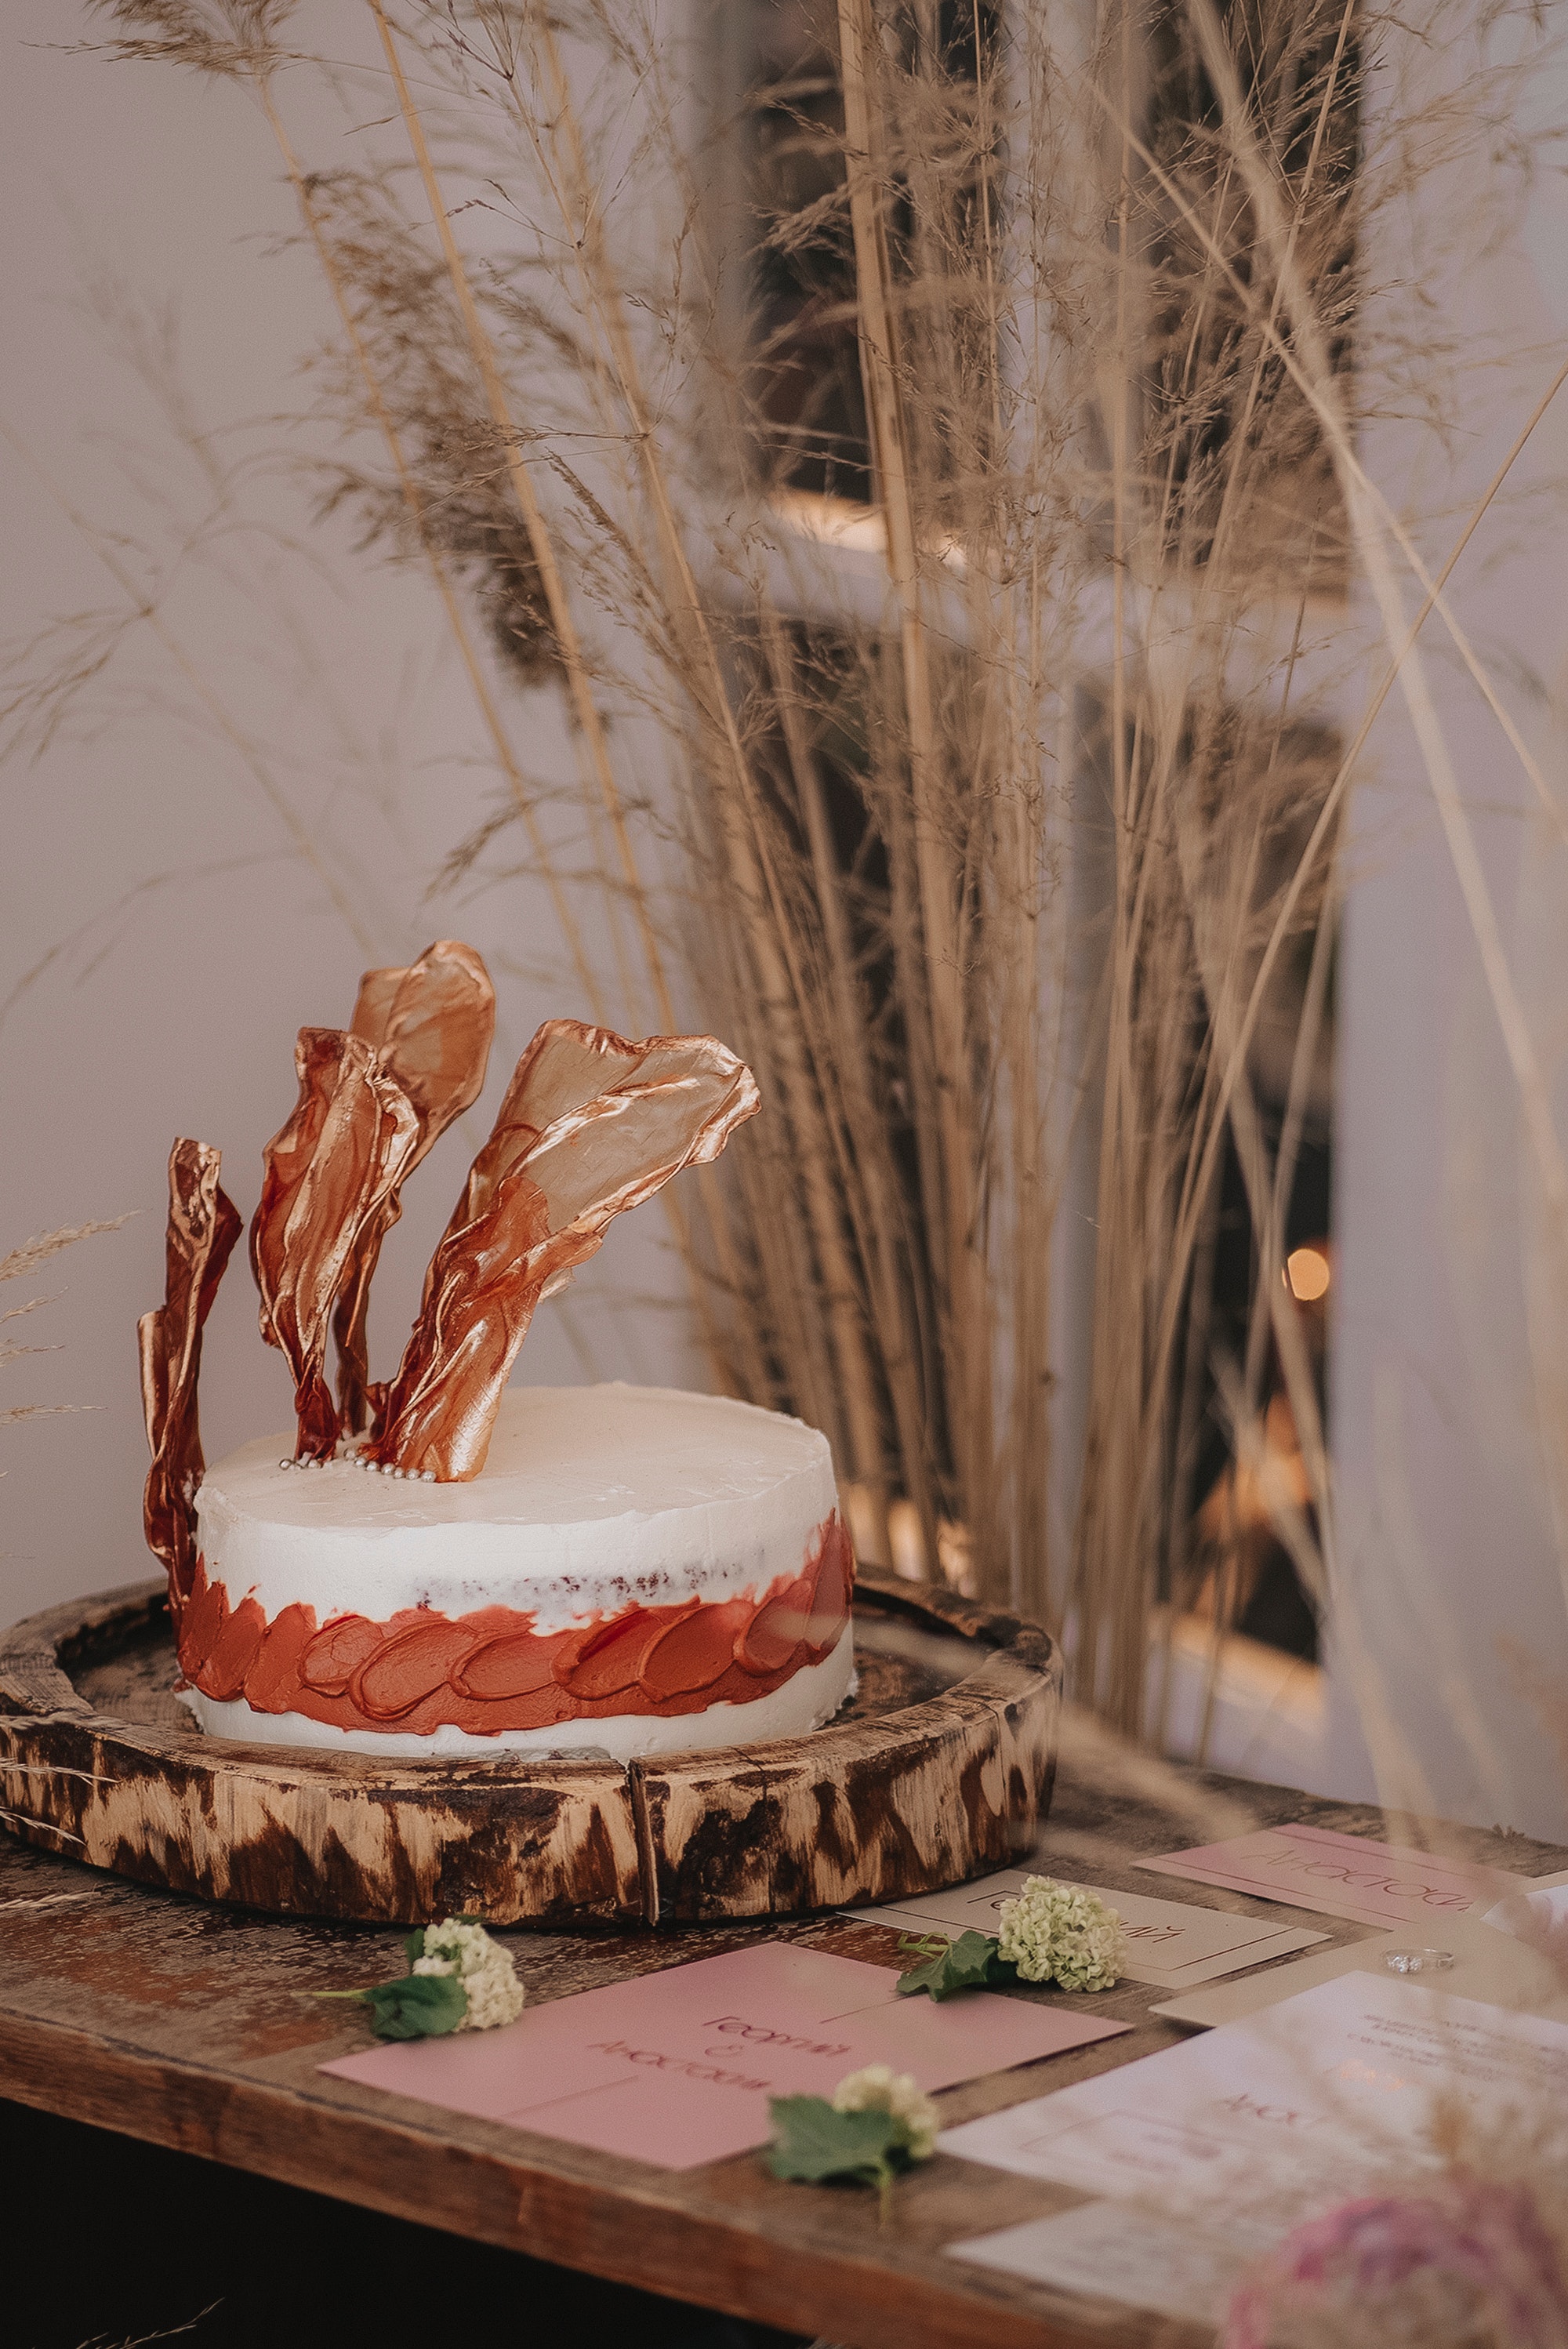
natural, food, plant, cake, wood, table, dress, chair, serveware, wedding cake, cake decorating, sugar cake, wedding ceremony supply, cream, icing, event, birthday cake, sugar paste, baked goods, dessert, peach, buttercream, baking, floral design, cuisine, fondant, sweetness, petal, torte, glass, fashion accessory, still life photography, visual arts, still life, pastry, floristry, winter, room, dairy, water feature, grass, birthday